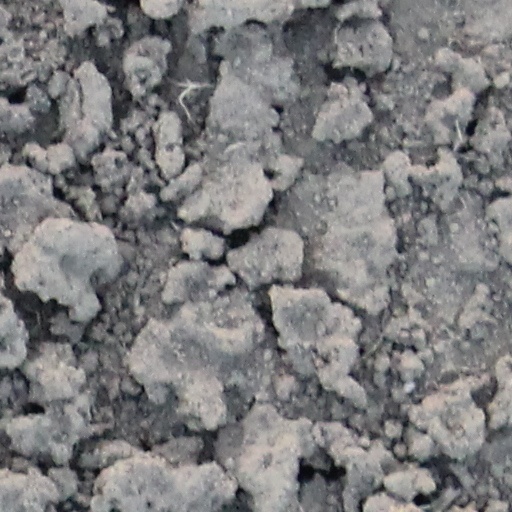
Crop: wheat